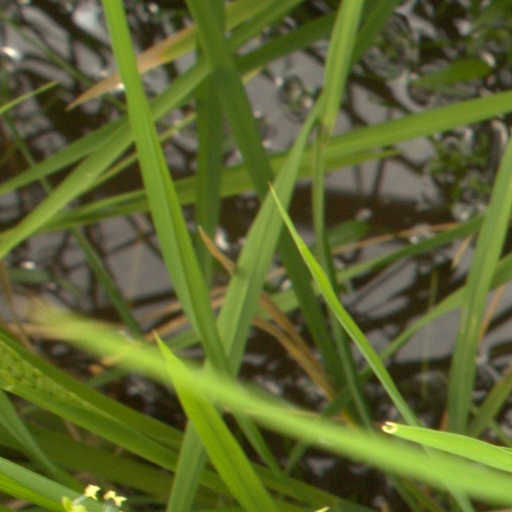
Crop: rice